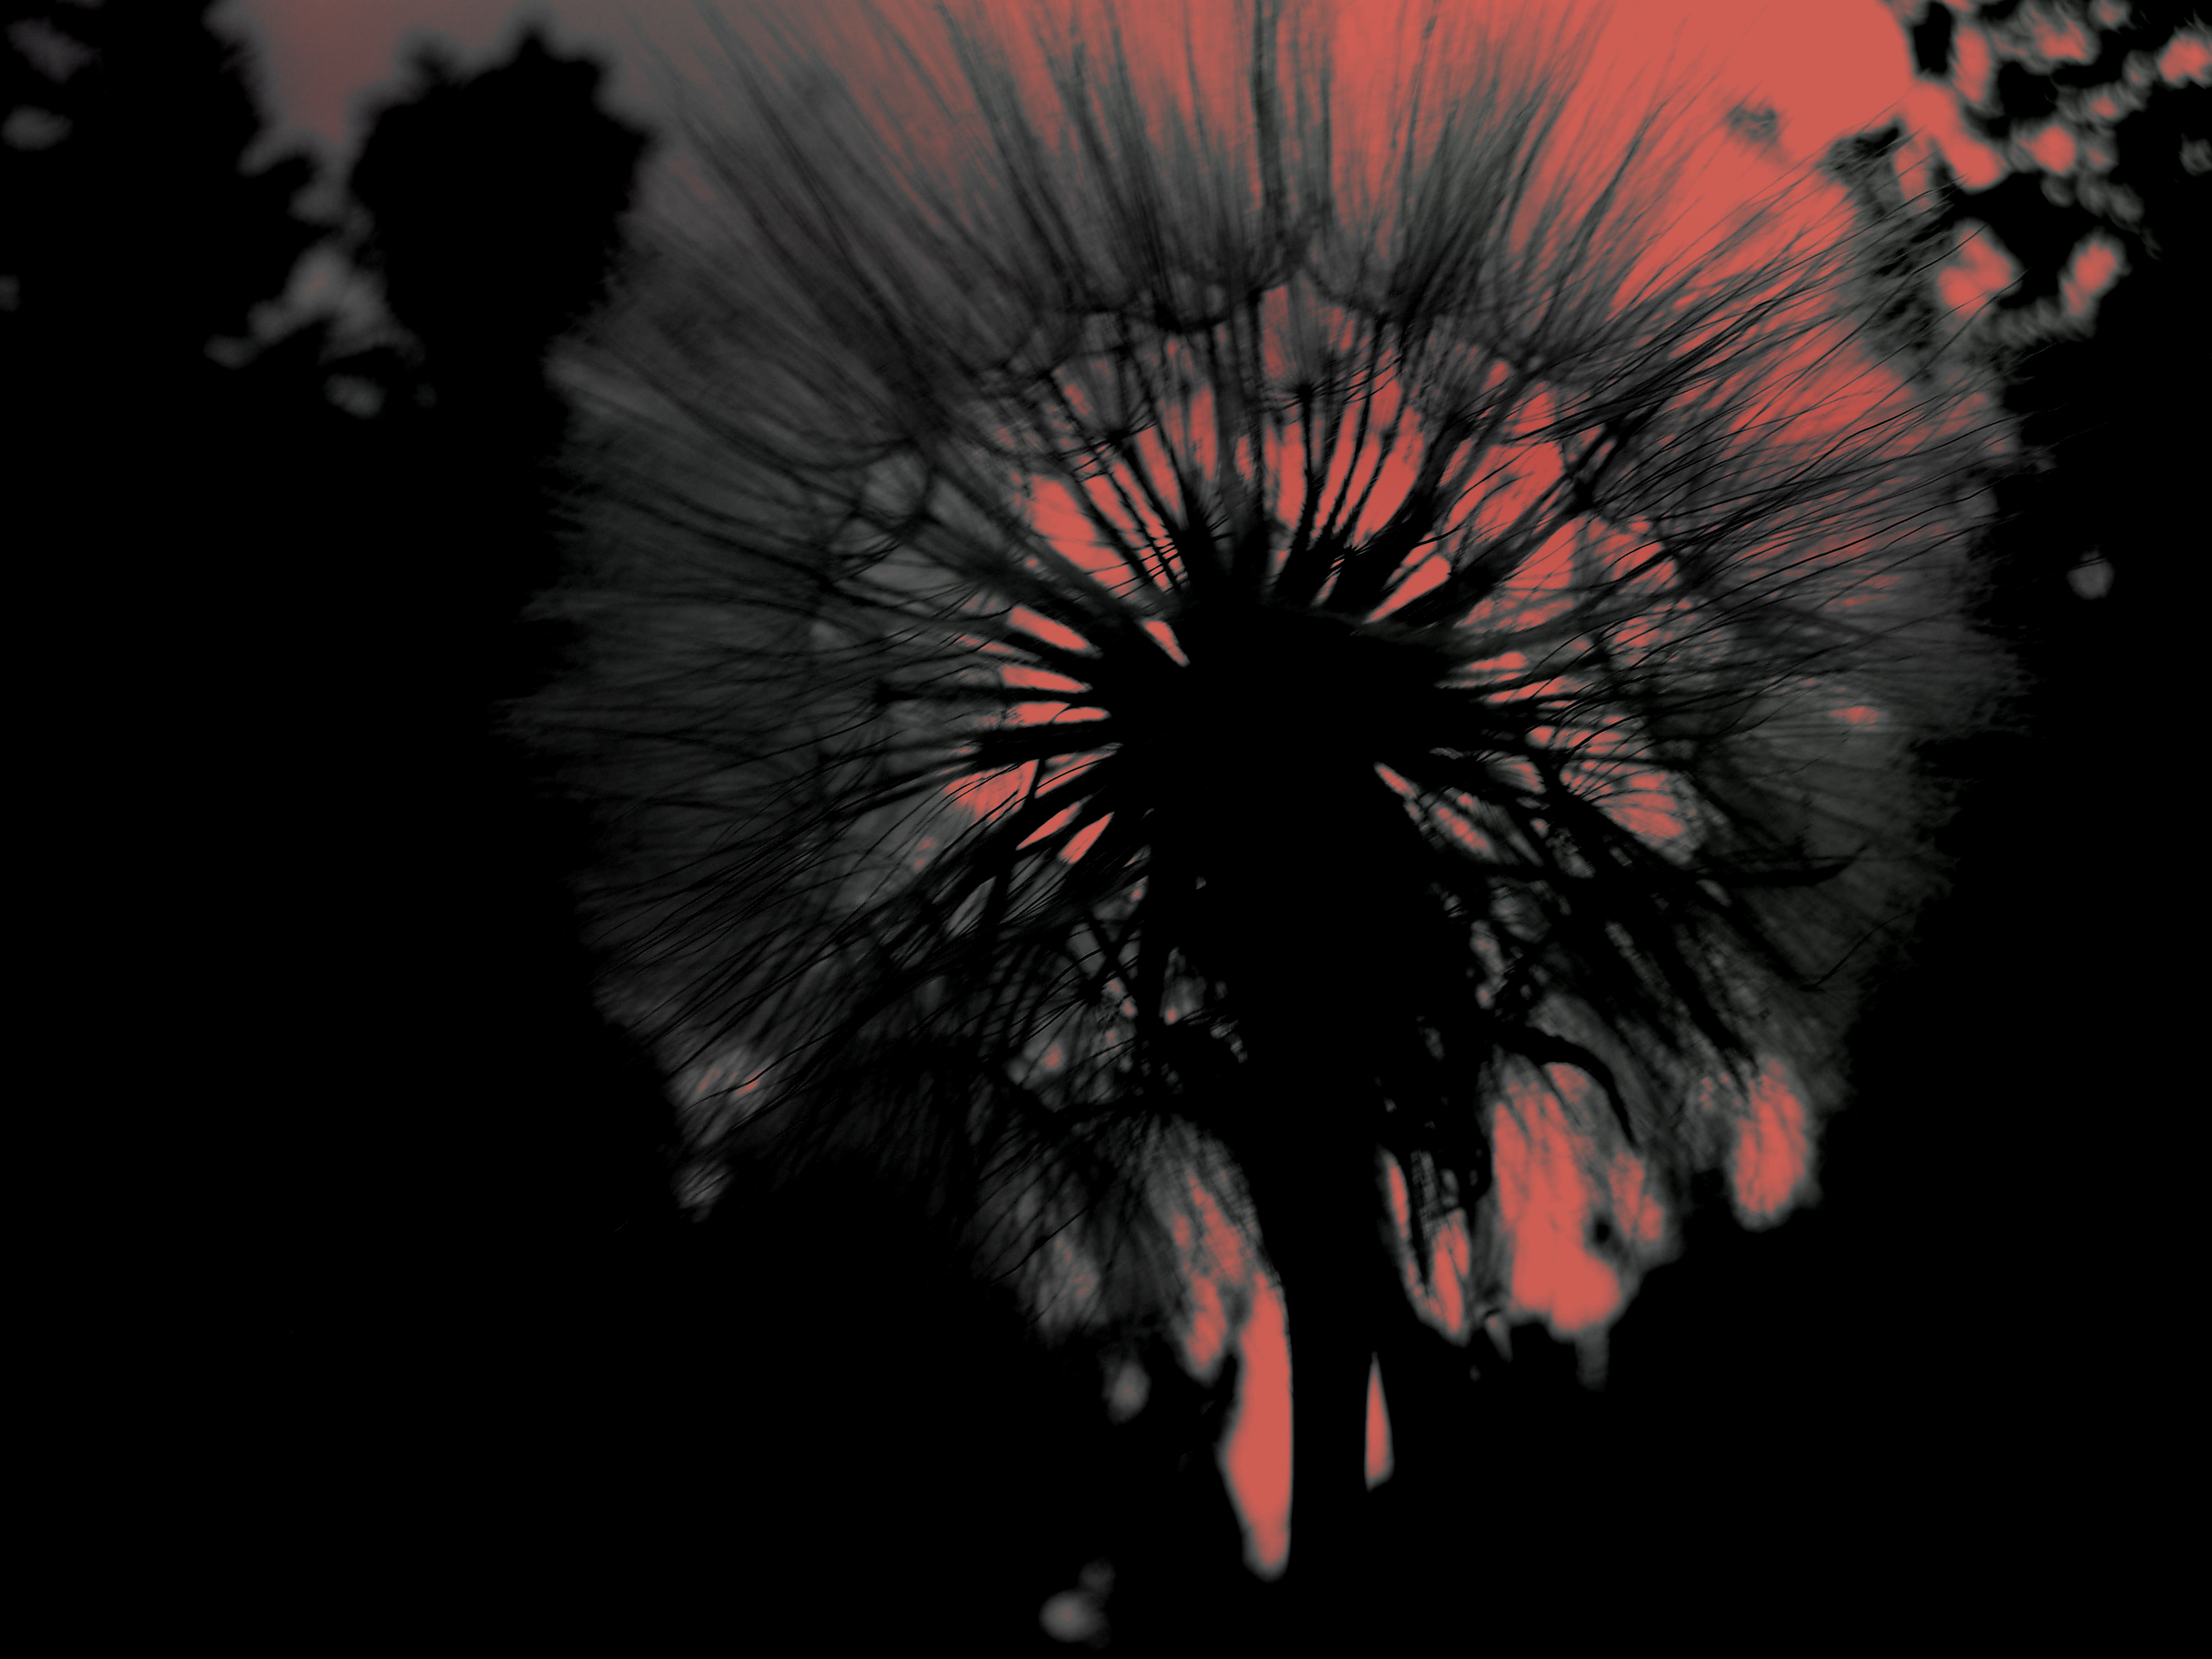
fantasy, magic, style, flower, artistic, story, card, website, creative, black, red, darkness, sky, plant, midnight, fireworks, night, photography, dandelion, space, black and white, graphics, macro photography, wildflower